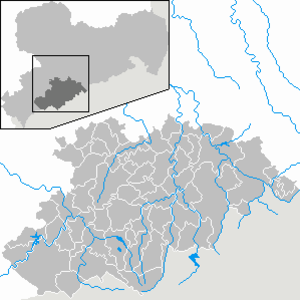
Erzgebirgskreis / Byer og kommuner
Erzgebirgskreis er en landkreis i Erzgebirge i den tyske delstat Sachsen. Den er med sine 380.000 indbyggere den befolkningsrigeste landkreis i det østlige Tyskland.